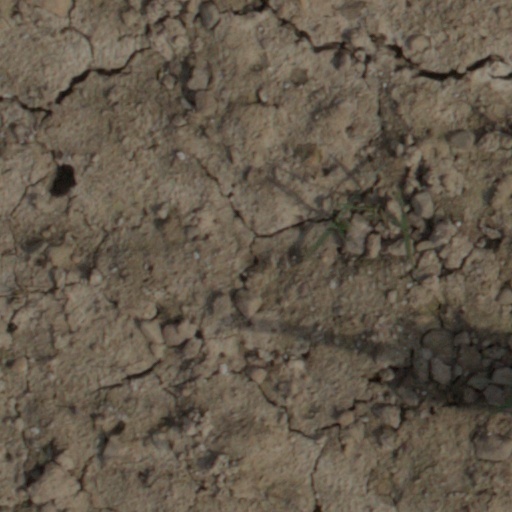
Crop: wheat